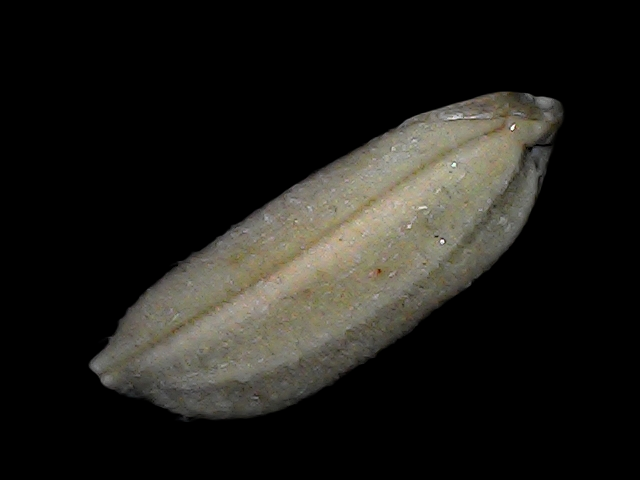
Rice variety: Bd79